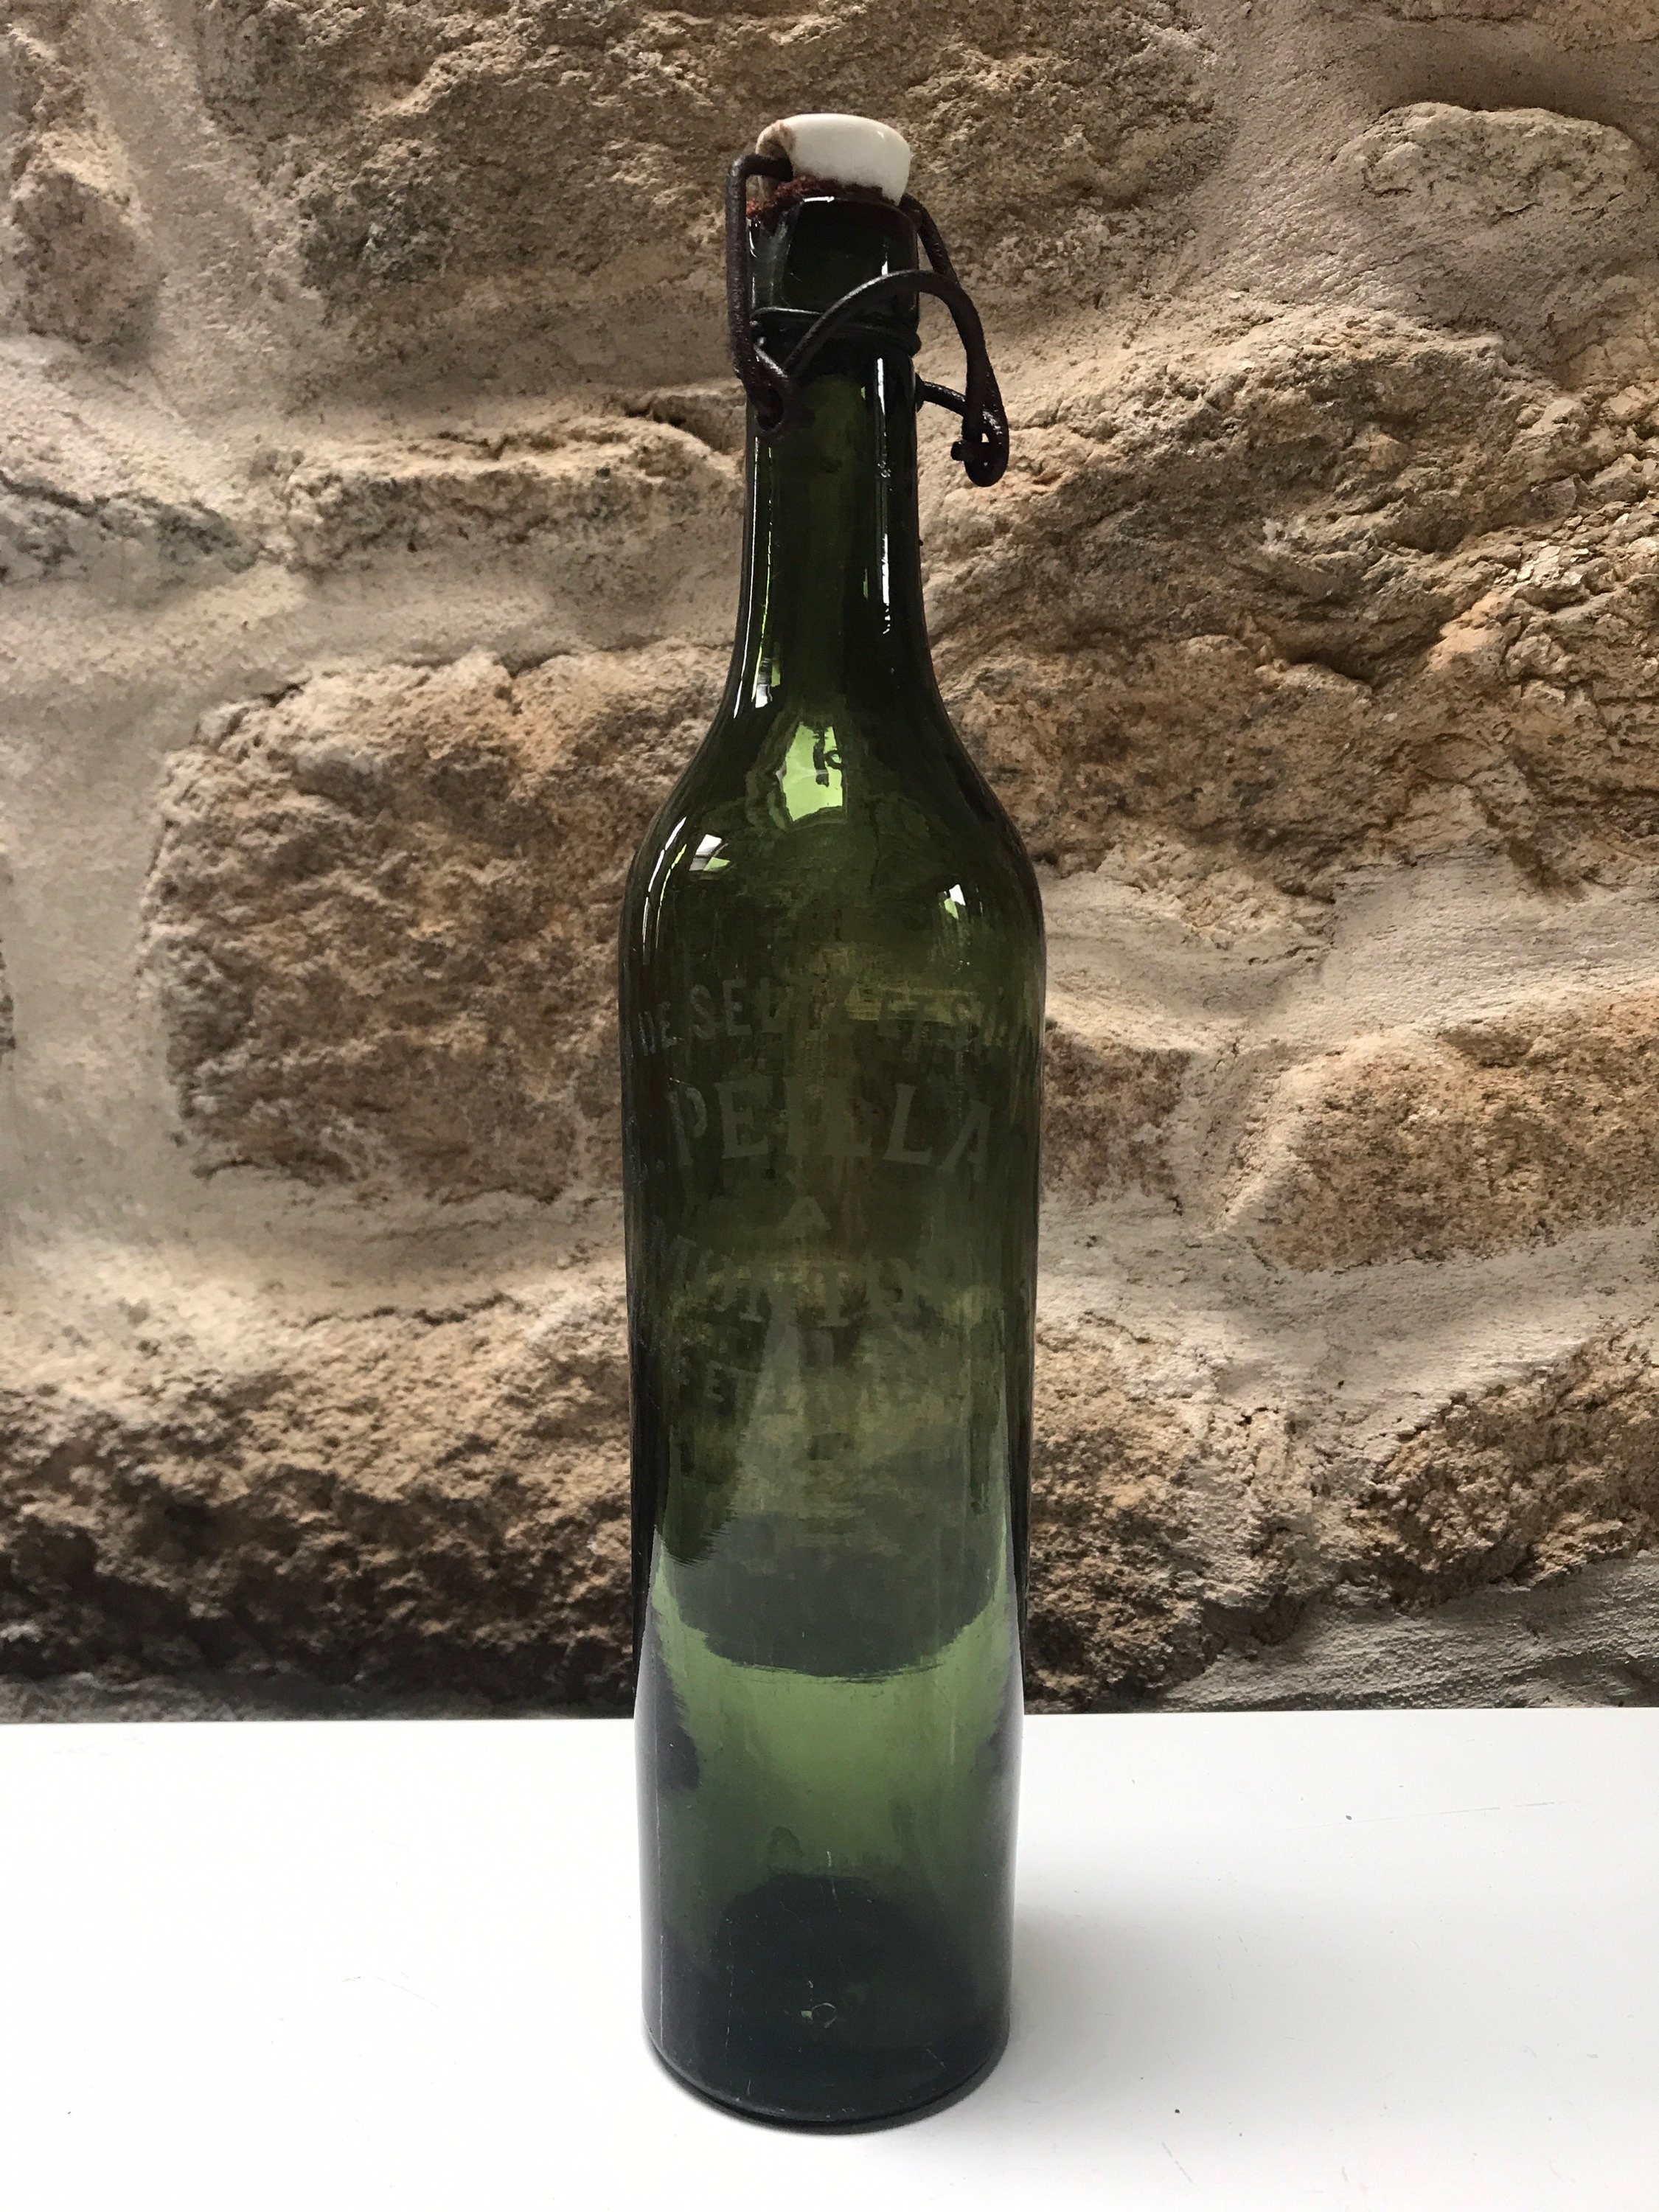
Waste category: glass